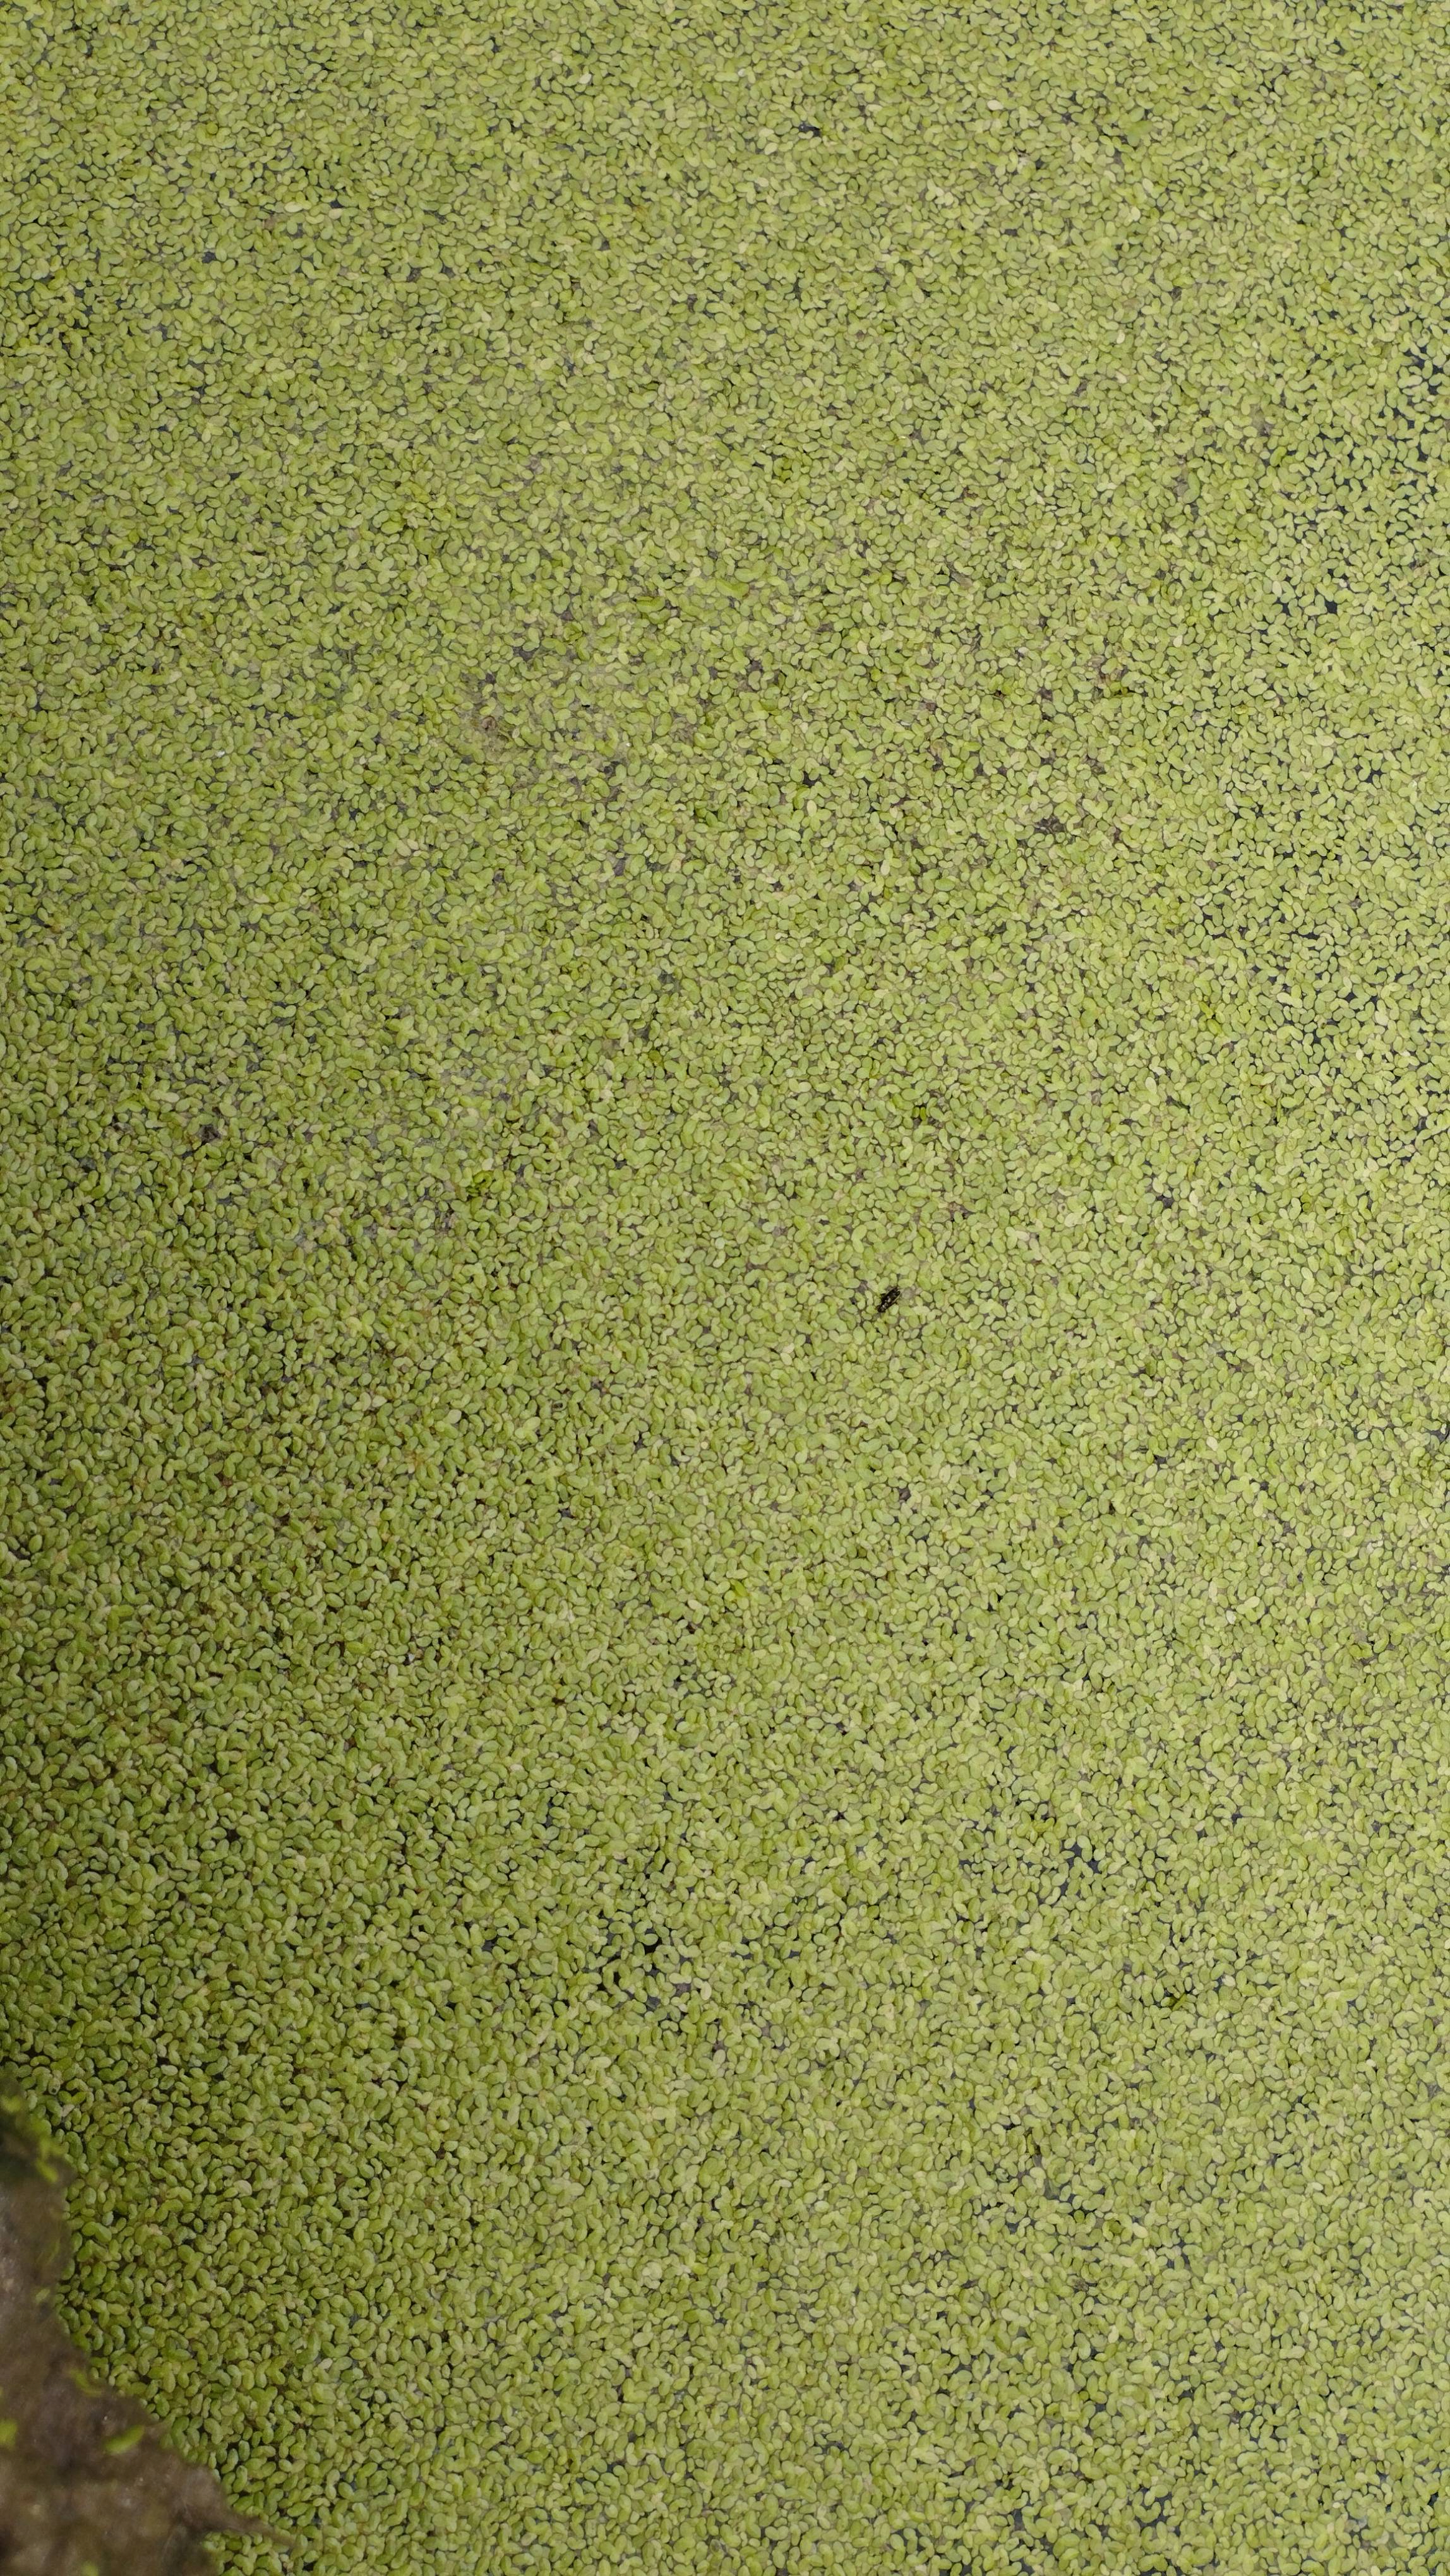
Species: Common Duckweeds (Lemna minor)